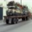
Label: truck